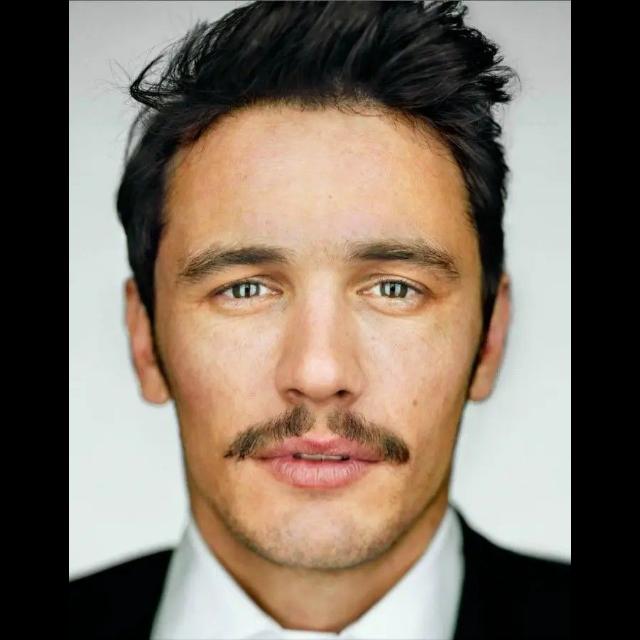
Label: Colored